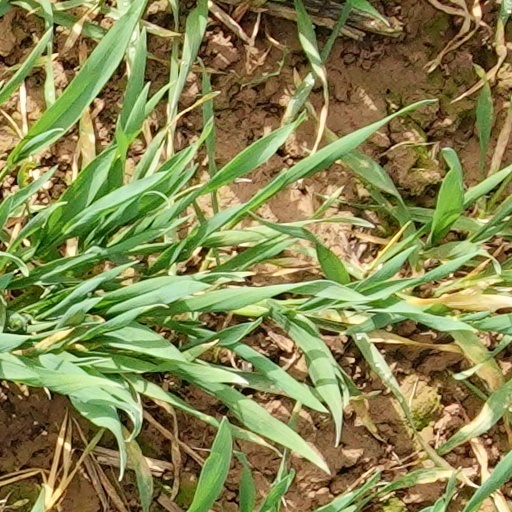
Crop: wheat